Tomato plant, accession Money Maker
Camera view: vertical (180 deg); turntable rotation: 90 degrees
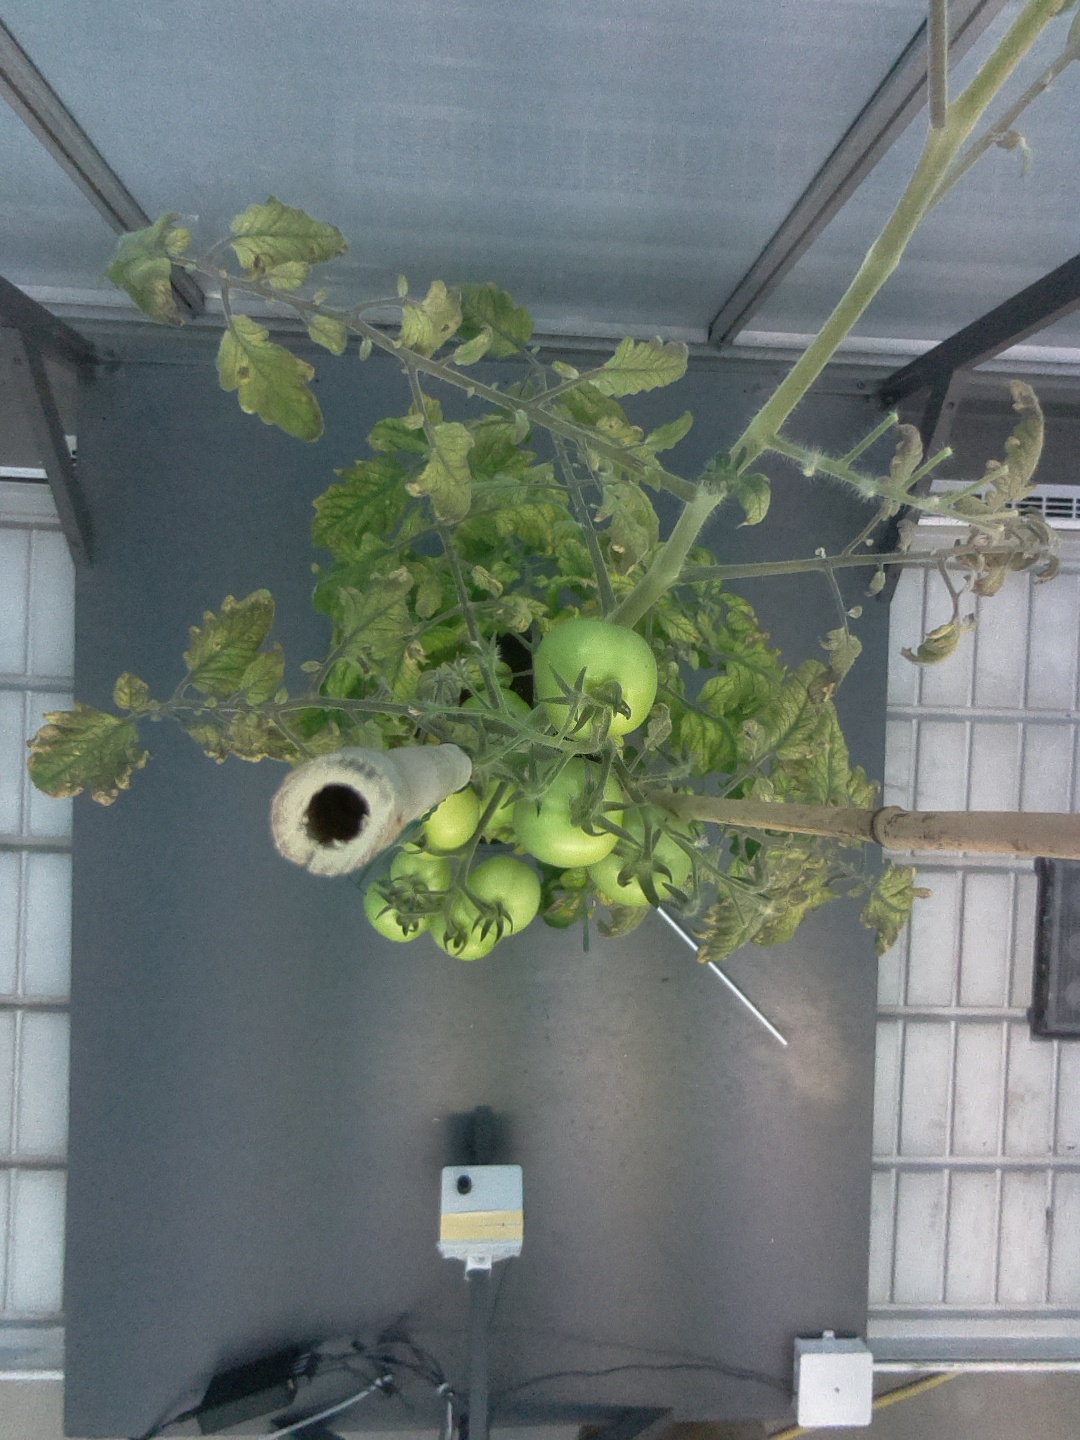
BBCH growth stage 78: 80% -90% of final fruit size